Orthodox International Youth Festival "Bratya"

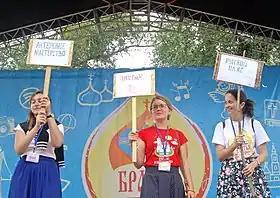
Signs with the names of the master classes. 2018 summer festival.

Arriving at the festival, participants come to the registration tent, where they receive badges of the festival participant with the name and city where the person came from. After that, in agreement with the volunteers, they set up their tents in the field reserved for them. On the same day, after the arrival of the main part of the sector, volunteers lead the game to meet the participants of the sector.